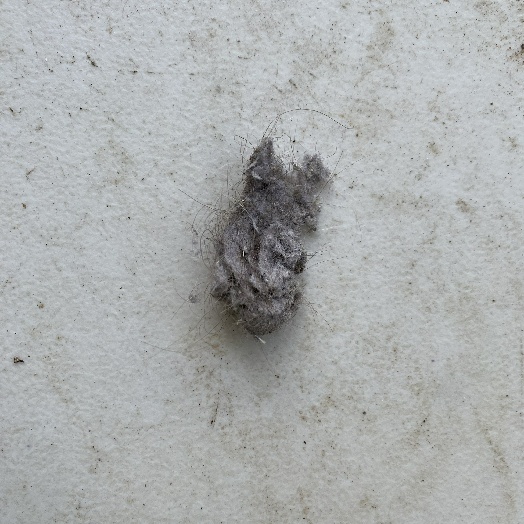
Label: Miscellaneous Trash